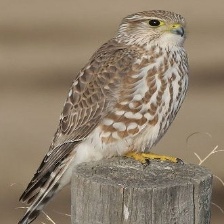
Species: MERLIN
Scientific name: FALCO COLUMBARIUS